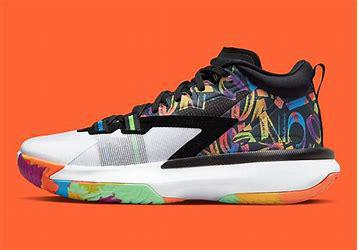
Brand: Jordan
Model: Zion 1